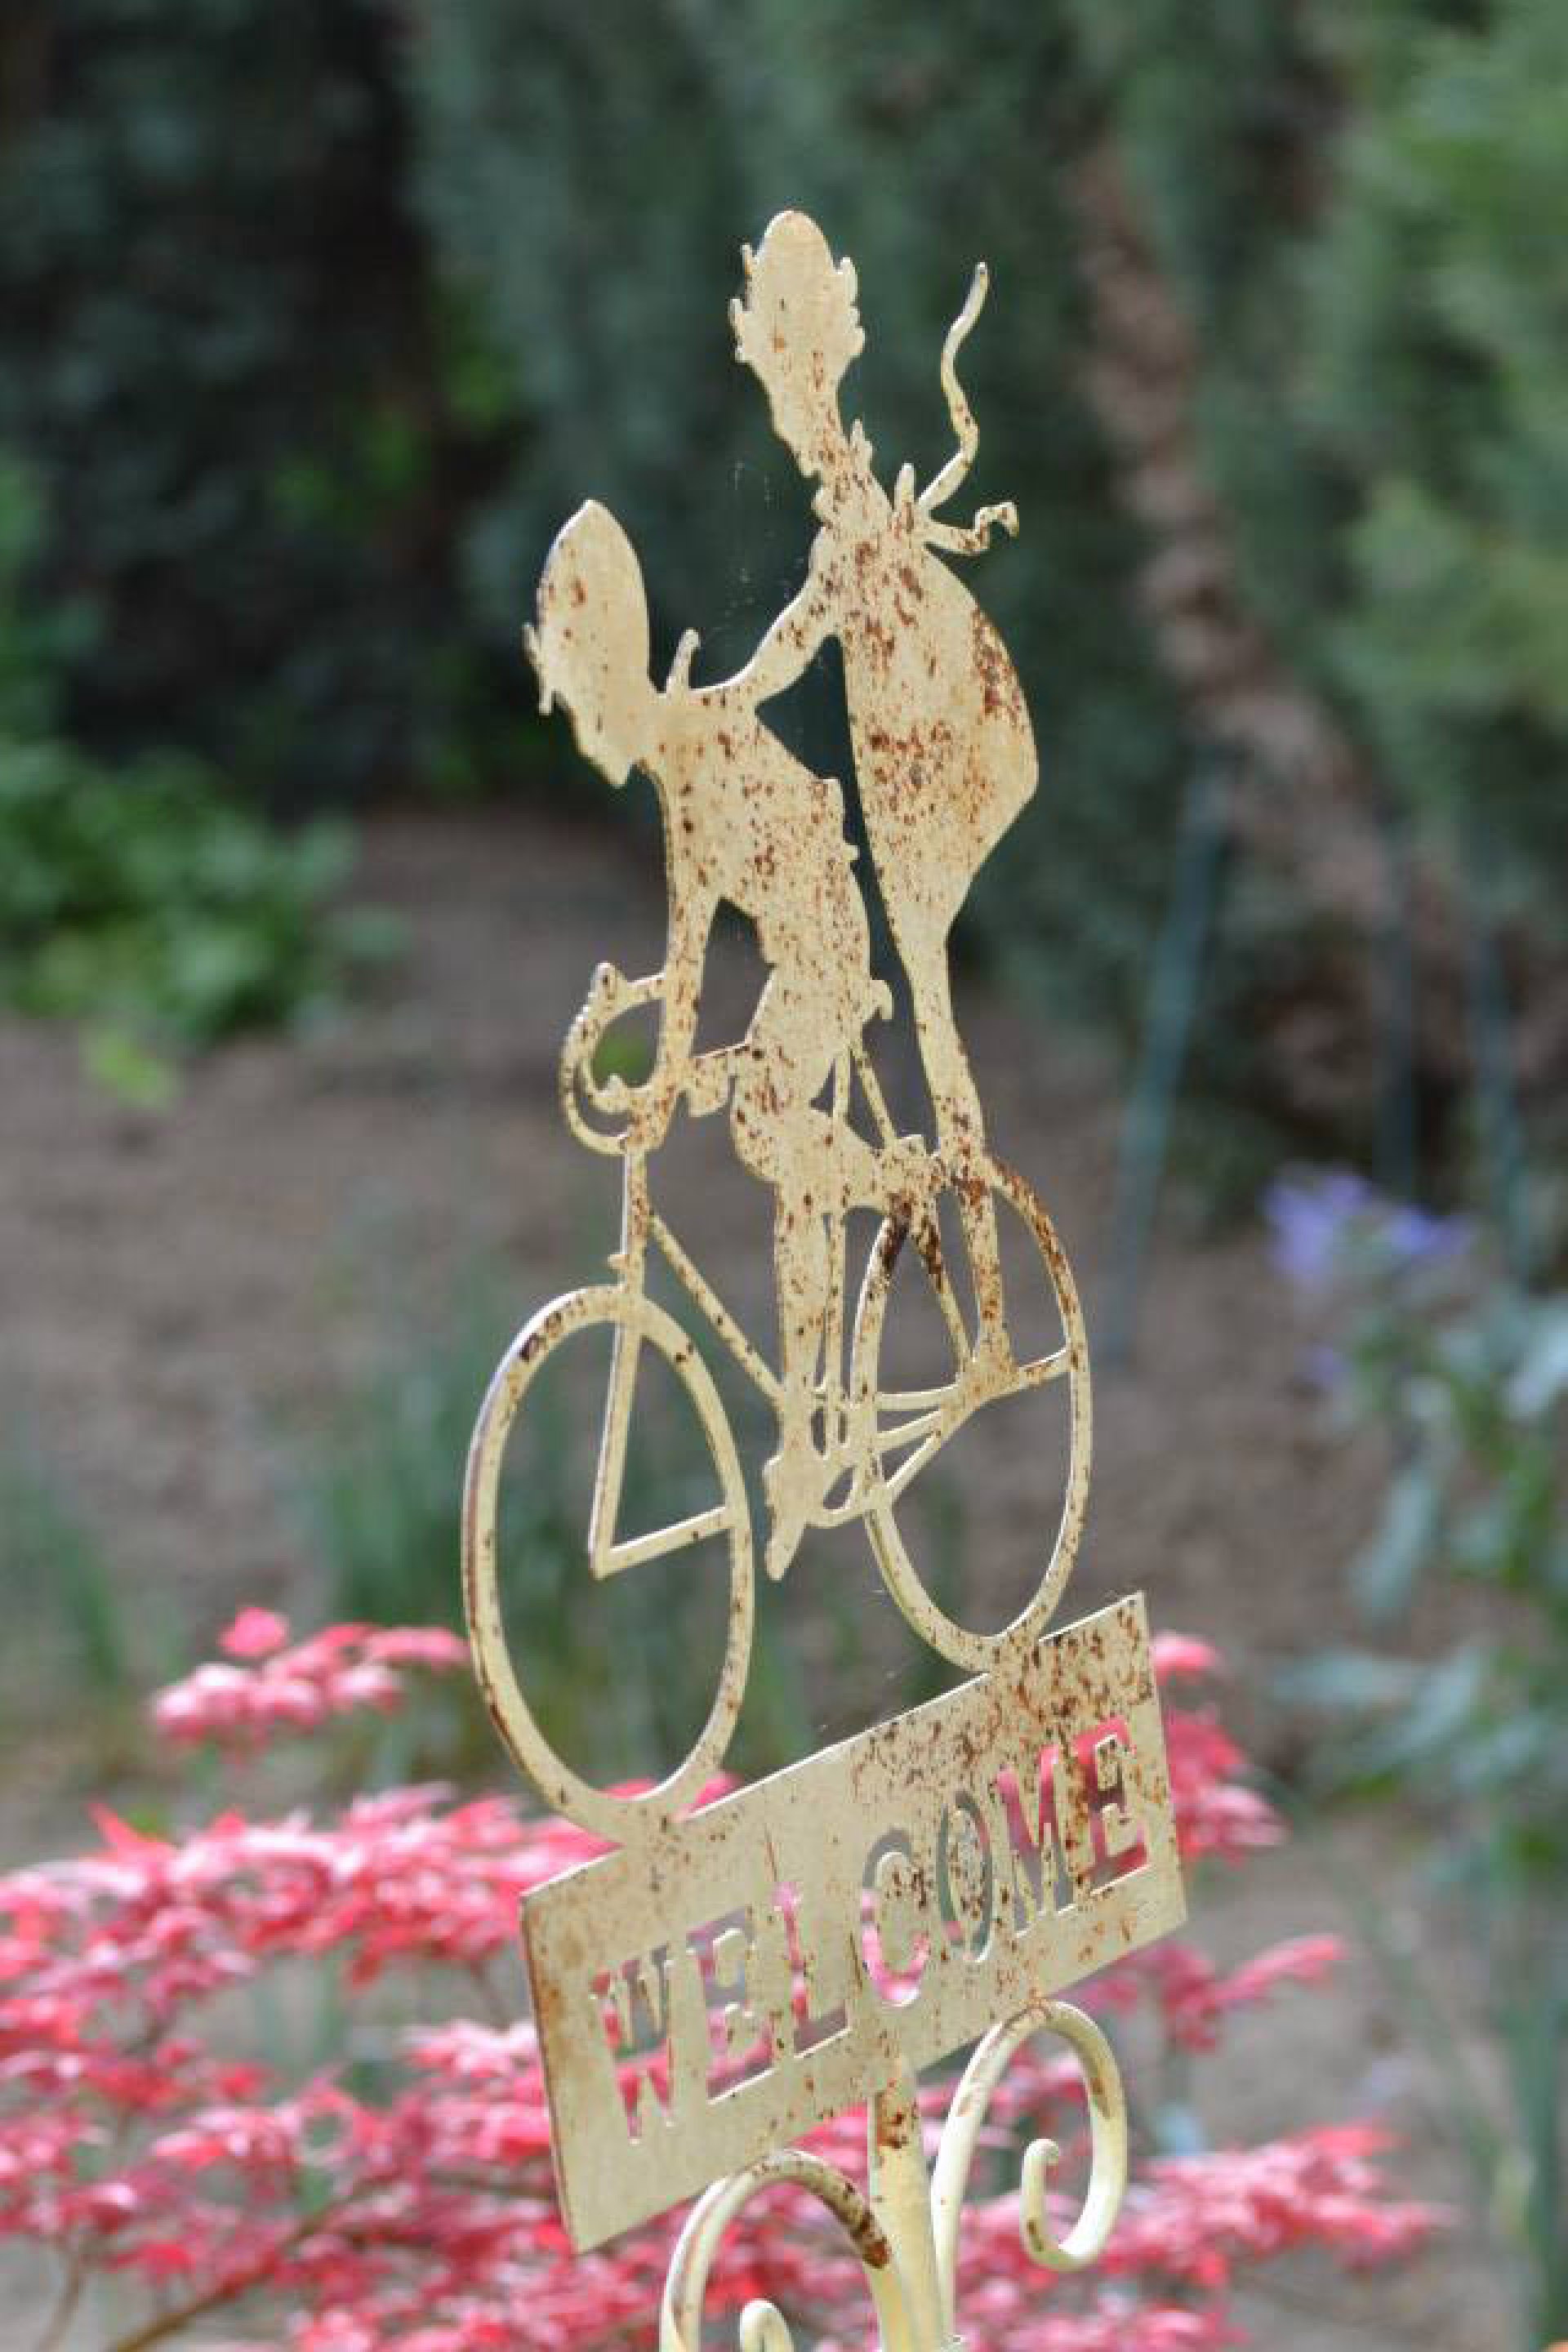
tree, leaf, flower, bicycle, decoration, autumn, garden, flora, welcome